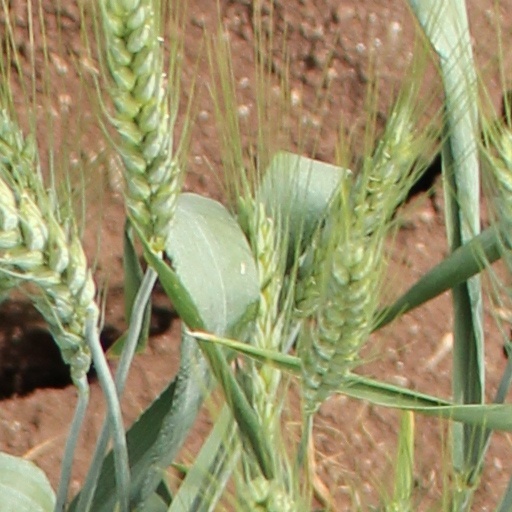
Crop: wheat